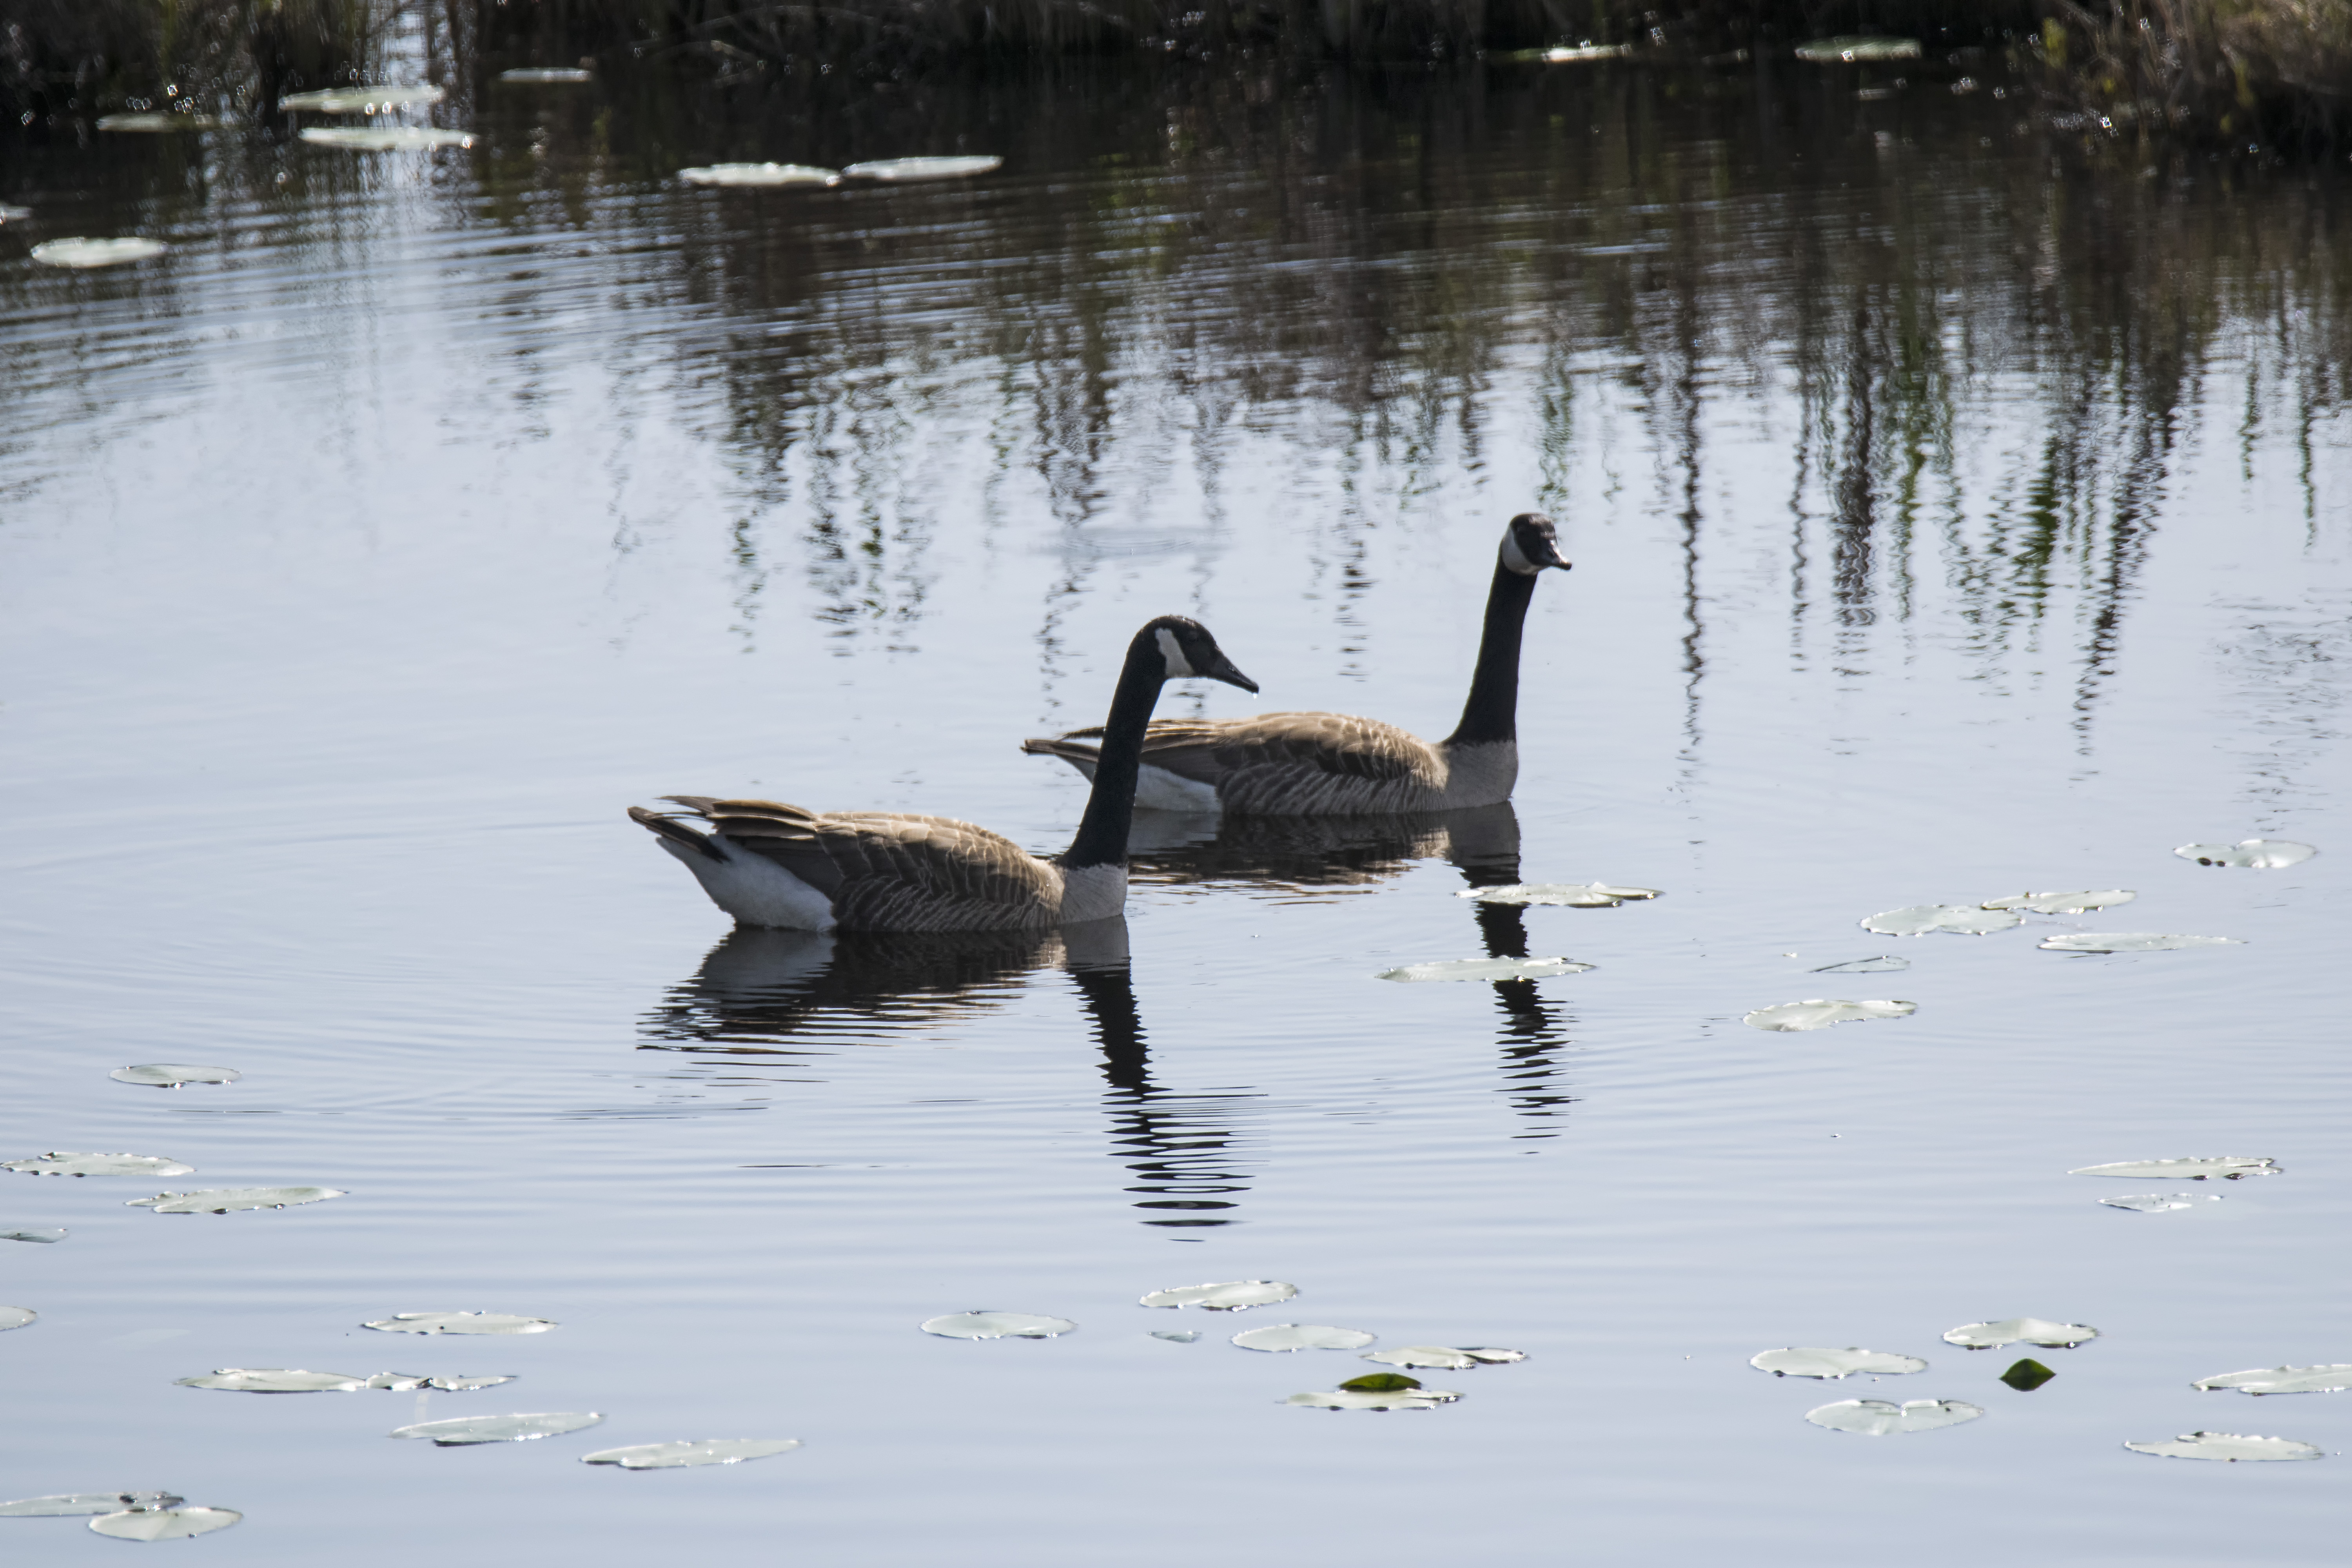
water, nature, bird, wildlife, reflection, fauna, swan, duck, canada, goose, wetland, vertebrate, quebec, waterfowl, water bird, du, sherbrooke, oiseau, bernache, ducks geese and swans